Aomori Prefecture

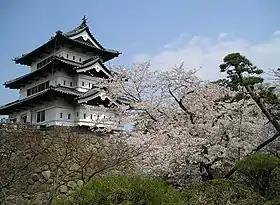
Hirosaki Castle, the Edo period seat of the Tsugaru clan.

After the establishment of the Tokugawa Shogunate, the Nanbu ruled the Shimokita Peninsula and the districts immediately to the south of it. The area to the west of the Nanbu's holdings and to the north of the lands held by the Akita clan were all controlled by the Tsugaru clan, from their capital at Hirosaki. Work on Hirosaki Castle was completed in 1611, replacing Horikoshi Castle as the Tsugaru clan's fortress. By 1631, the Tsugaru clan had solidified their control over their gains made during the Sengoku period. Mutsu Province was struck by the Tenmei famine between 1781 and 1789, due to lower than usual temperatures that were exacerbated by volcanic eruptions at Mount Iwaki, near the Tsugaru clan's capital, Hirosaki, between November 1782 and June 1783.